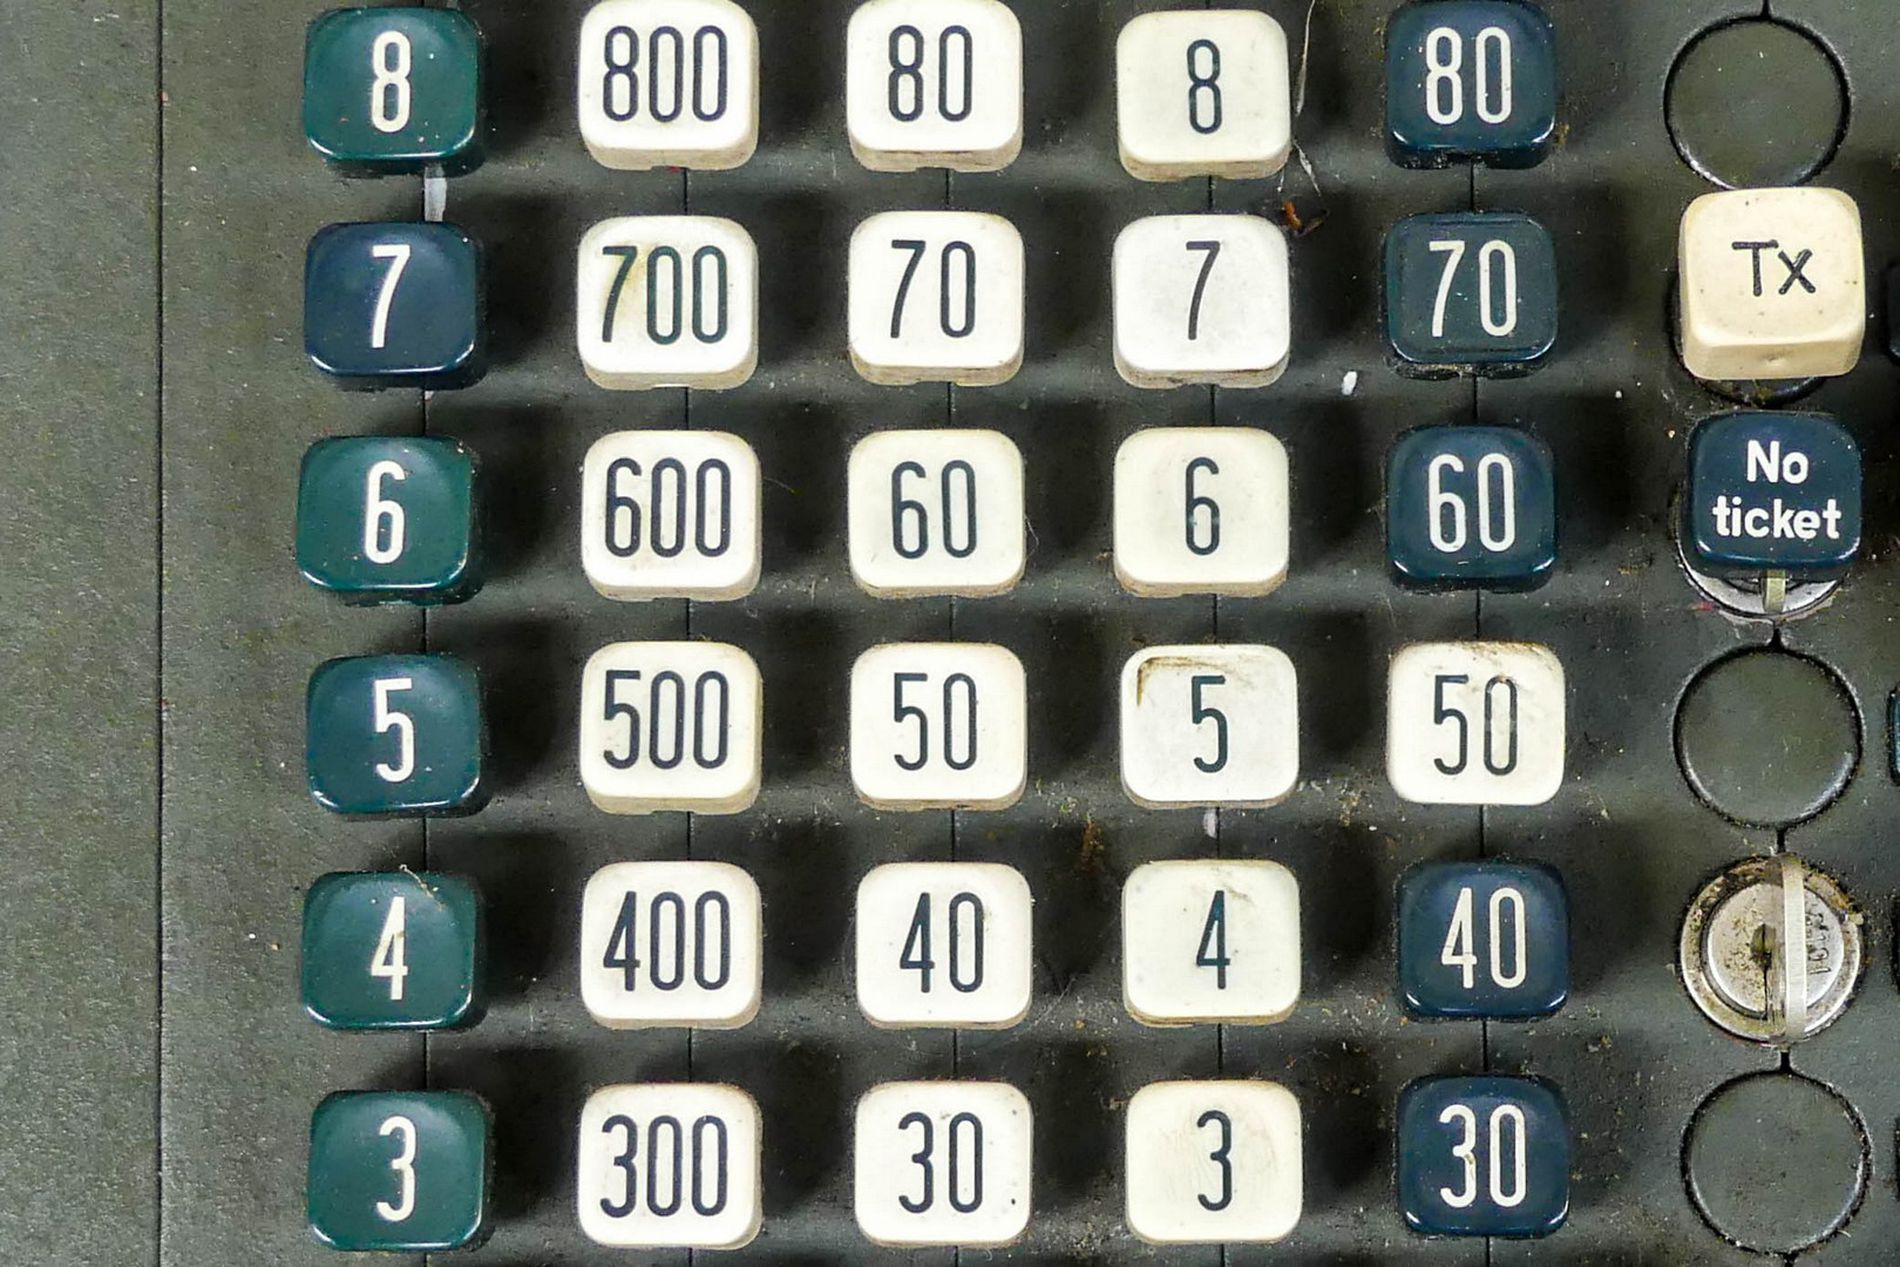
Mechanical Precision
This picture shows a mechanical keypad that seems like an antique from a calculator or cash register. A key and numbered buttons with values ranging from single digits to hundreds are grouped in a grid. It has an old-fashioned, industrial vibe.
A close-up high shot shows a mechanical keypad is an antique from a calculator or cash register. It has an old-fashioned, industrial vibe. With subdued beige, brown, and fading green hues. The picture has an old-fashioned, industrial vibe. Its weathered texture is enhanced by soft lighting, which also creates a sentimental and historic ambiance.
Labels: Number, Symbol, Text, Computer, Computer Hardware, Computer Keyboard, Electronics, Hardware, Calculator, Cash Keypad, Button, Key
Camera: Panasonic DMC-FZ300
Aperture: F2.8
Exposure: 1/80 sec
ISO: 320
Focal length: 11.9 mm